Stephen de Boer

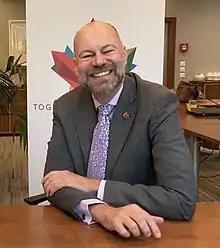
Stephen de Boer

Stephen de Boer is Canada's former Permanent Representative to the World Trade Organization in Geneva, Switzerland.